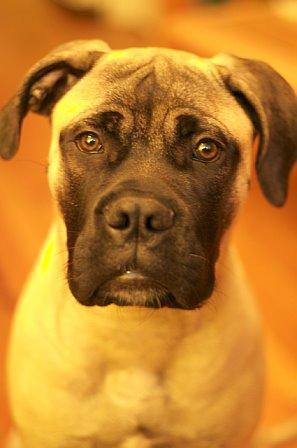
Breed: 231-n000077-bull_mastiff